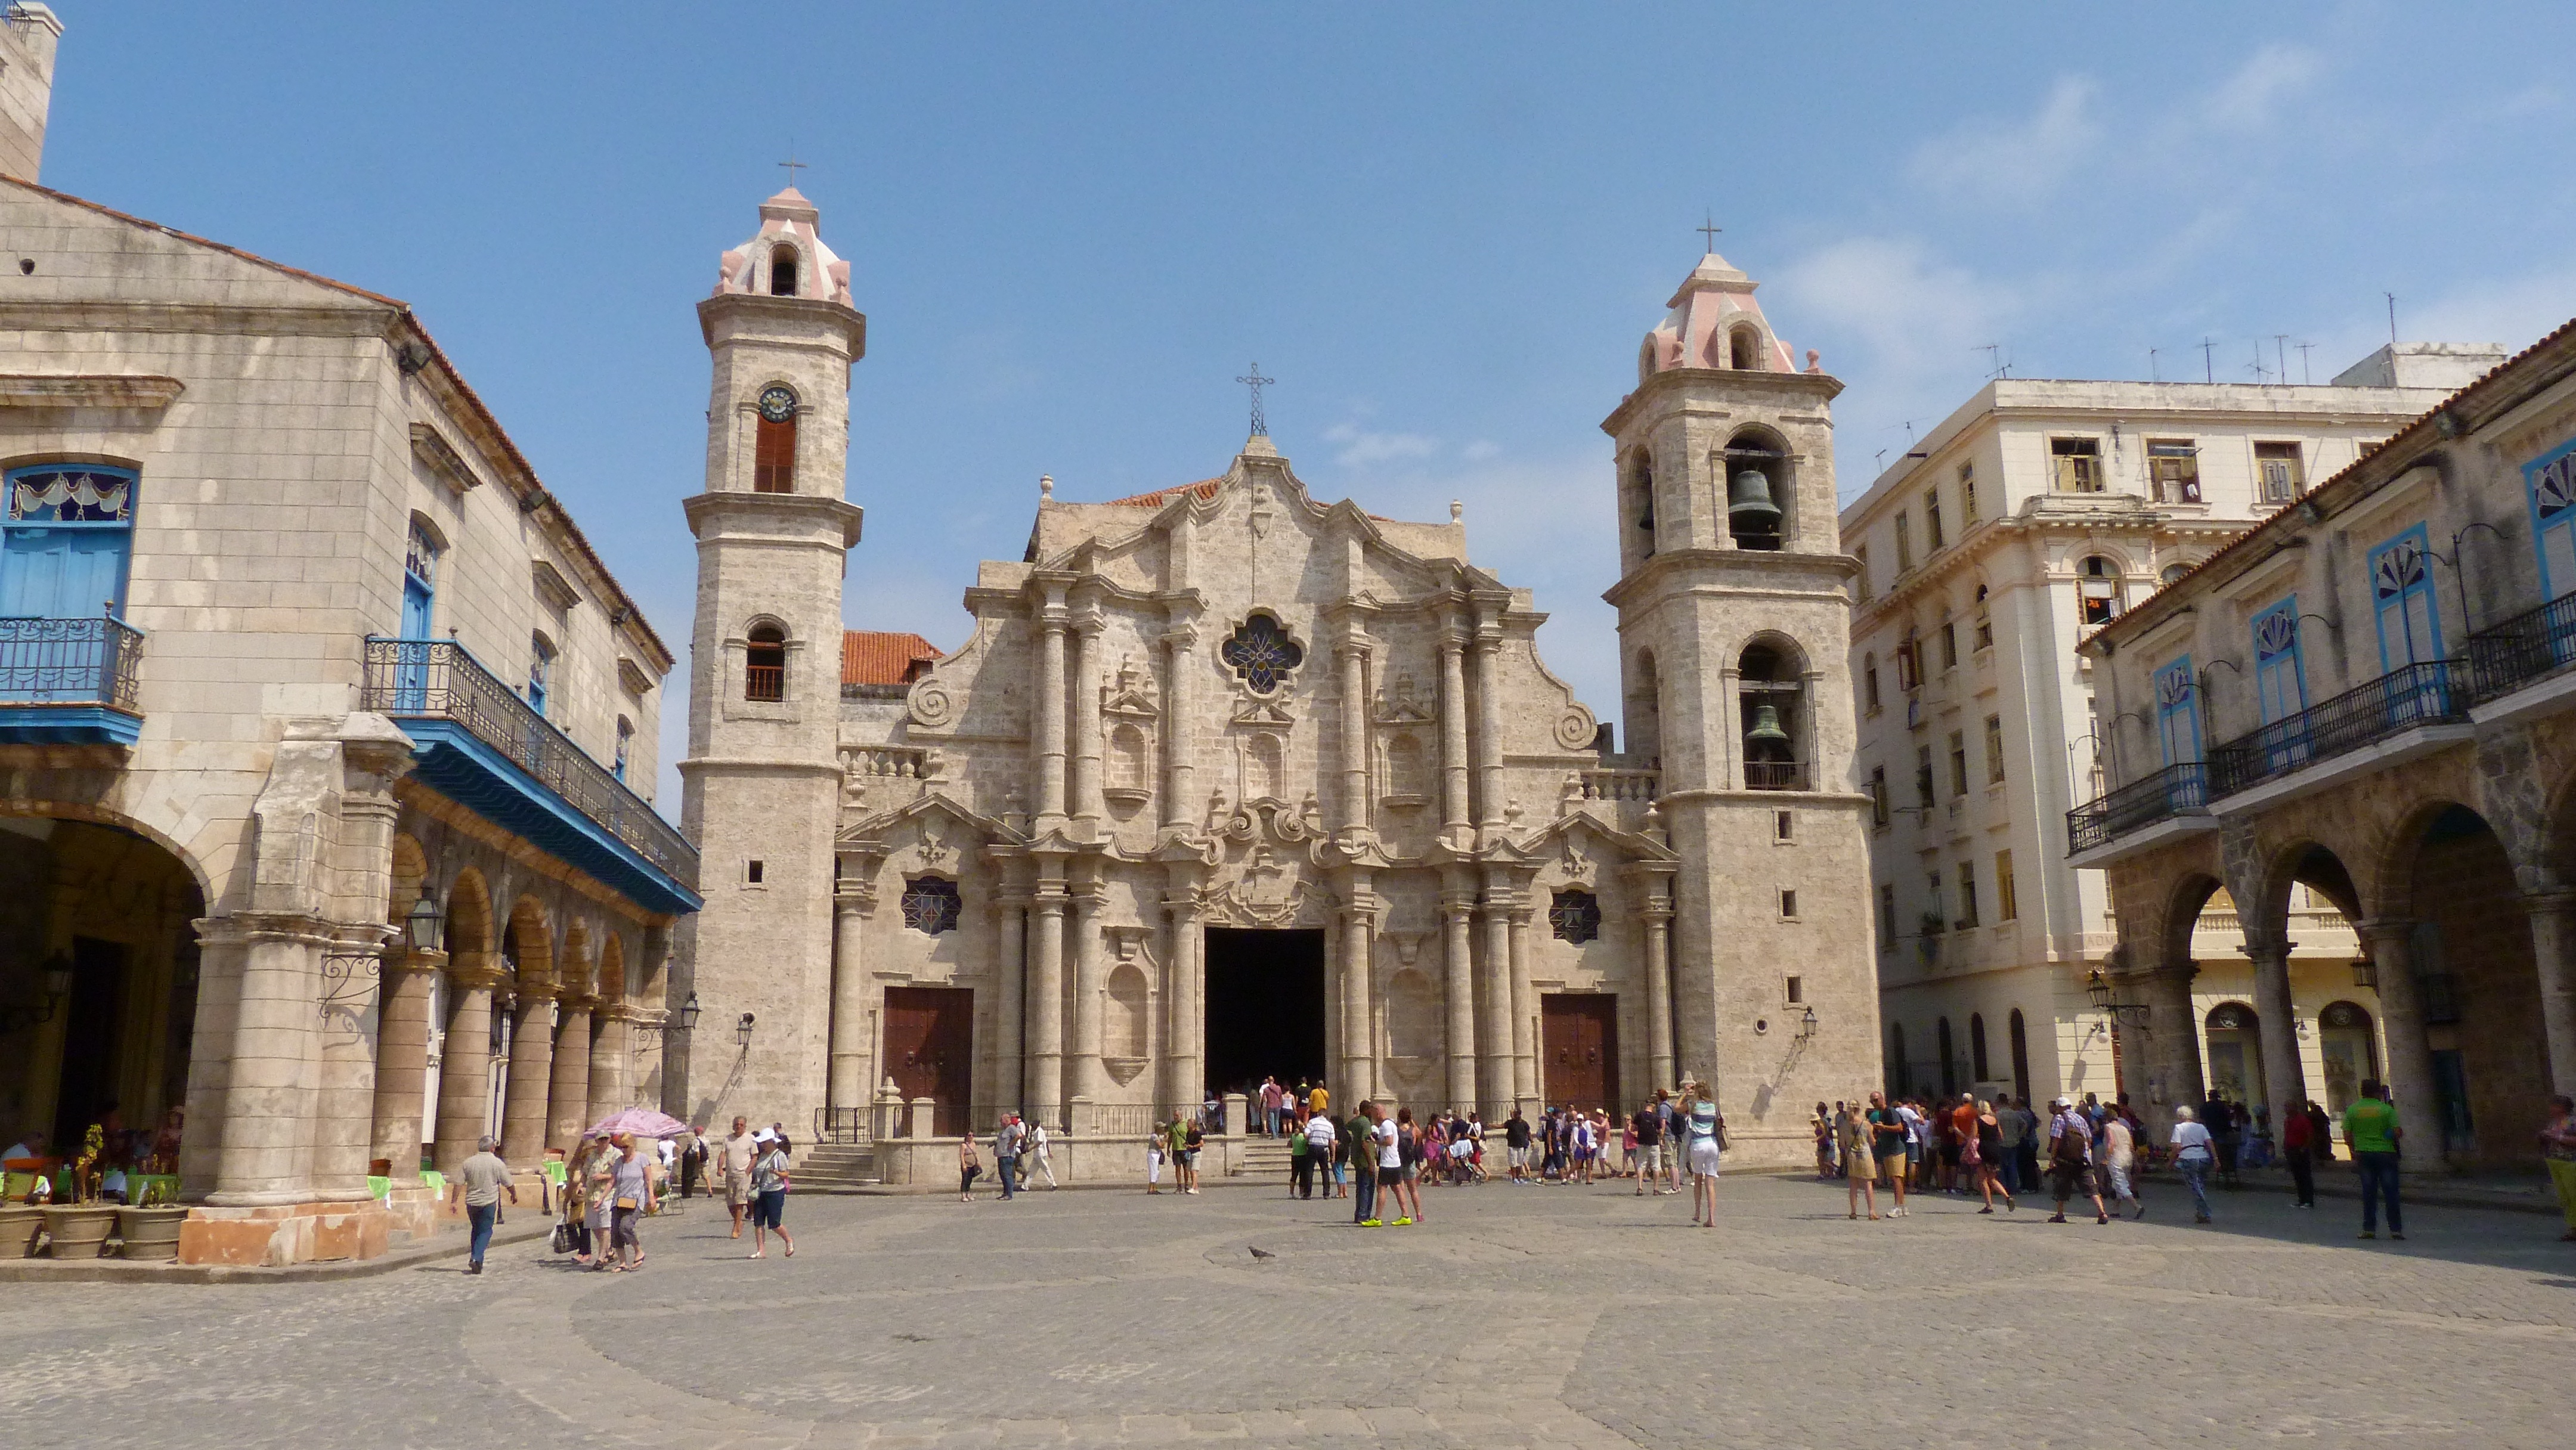
architecture, town, building, palace, old, city, space, plaza, landmark, human, facade, church, cathedral, tourism, place of worship, cuba, places of interest, old town, town square, spanish, basilica, historically, havana, tours, historic site, ancient history, bell towers, human settlement